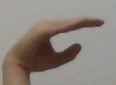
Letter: jeem